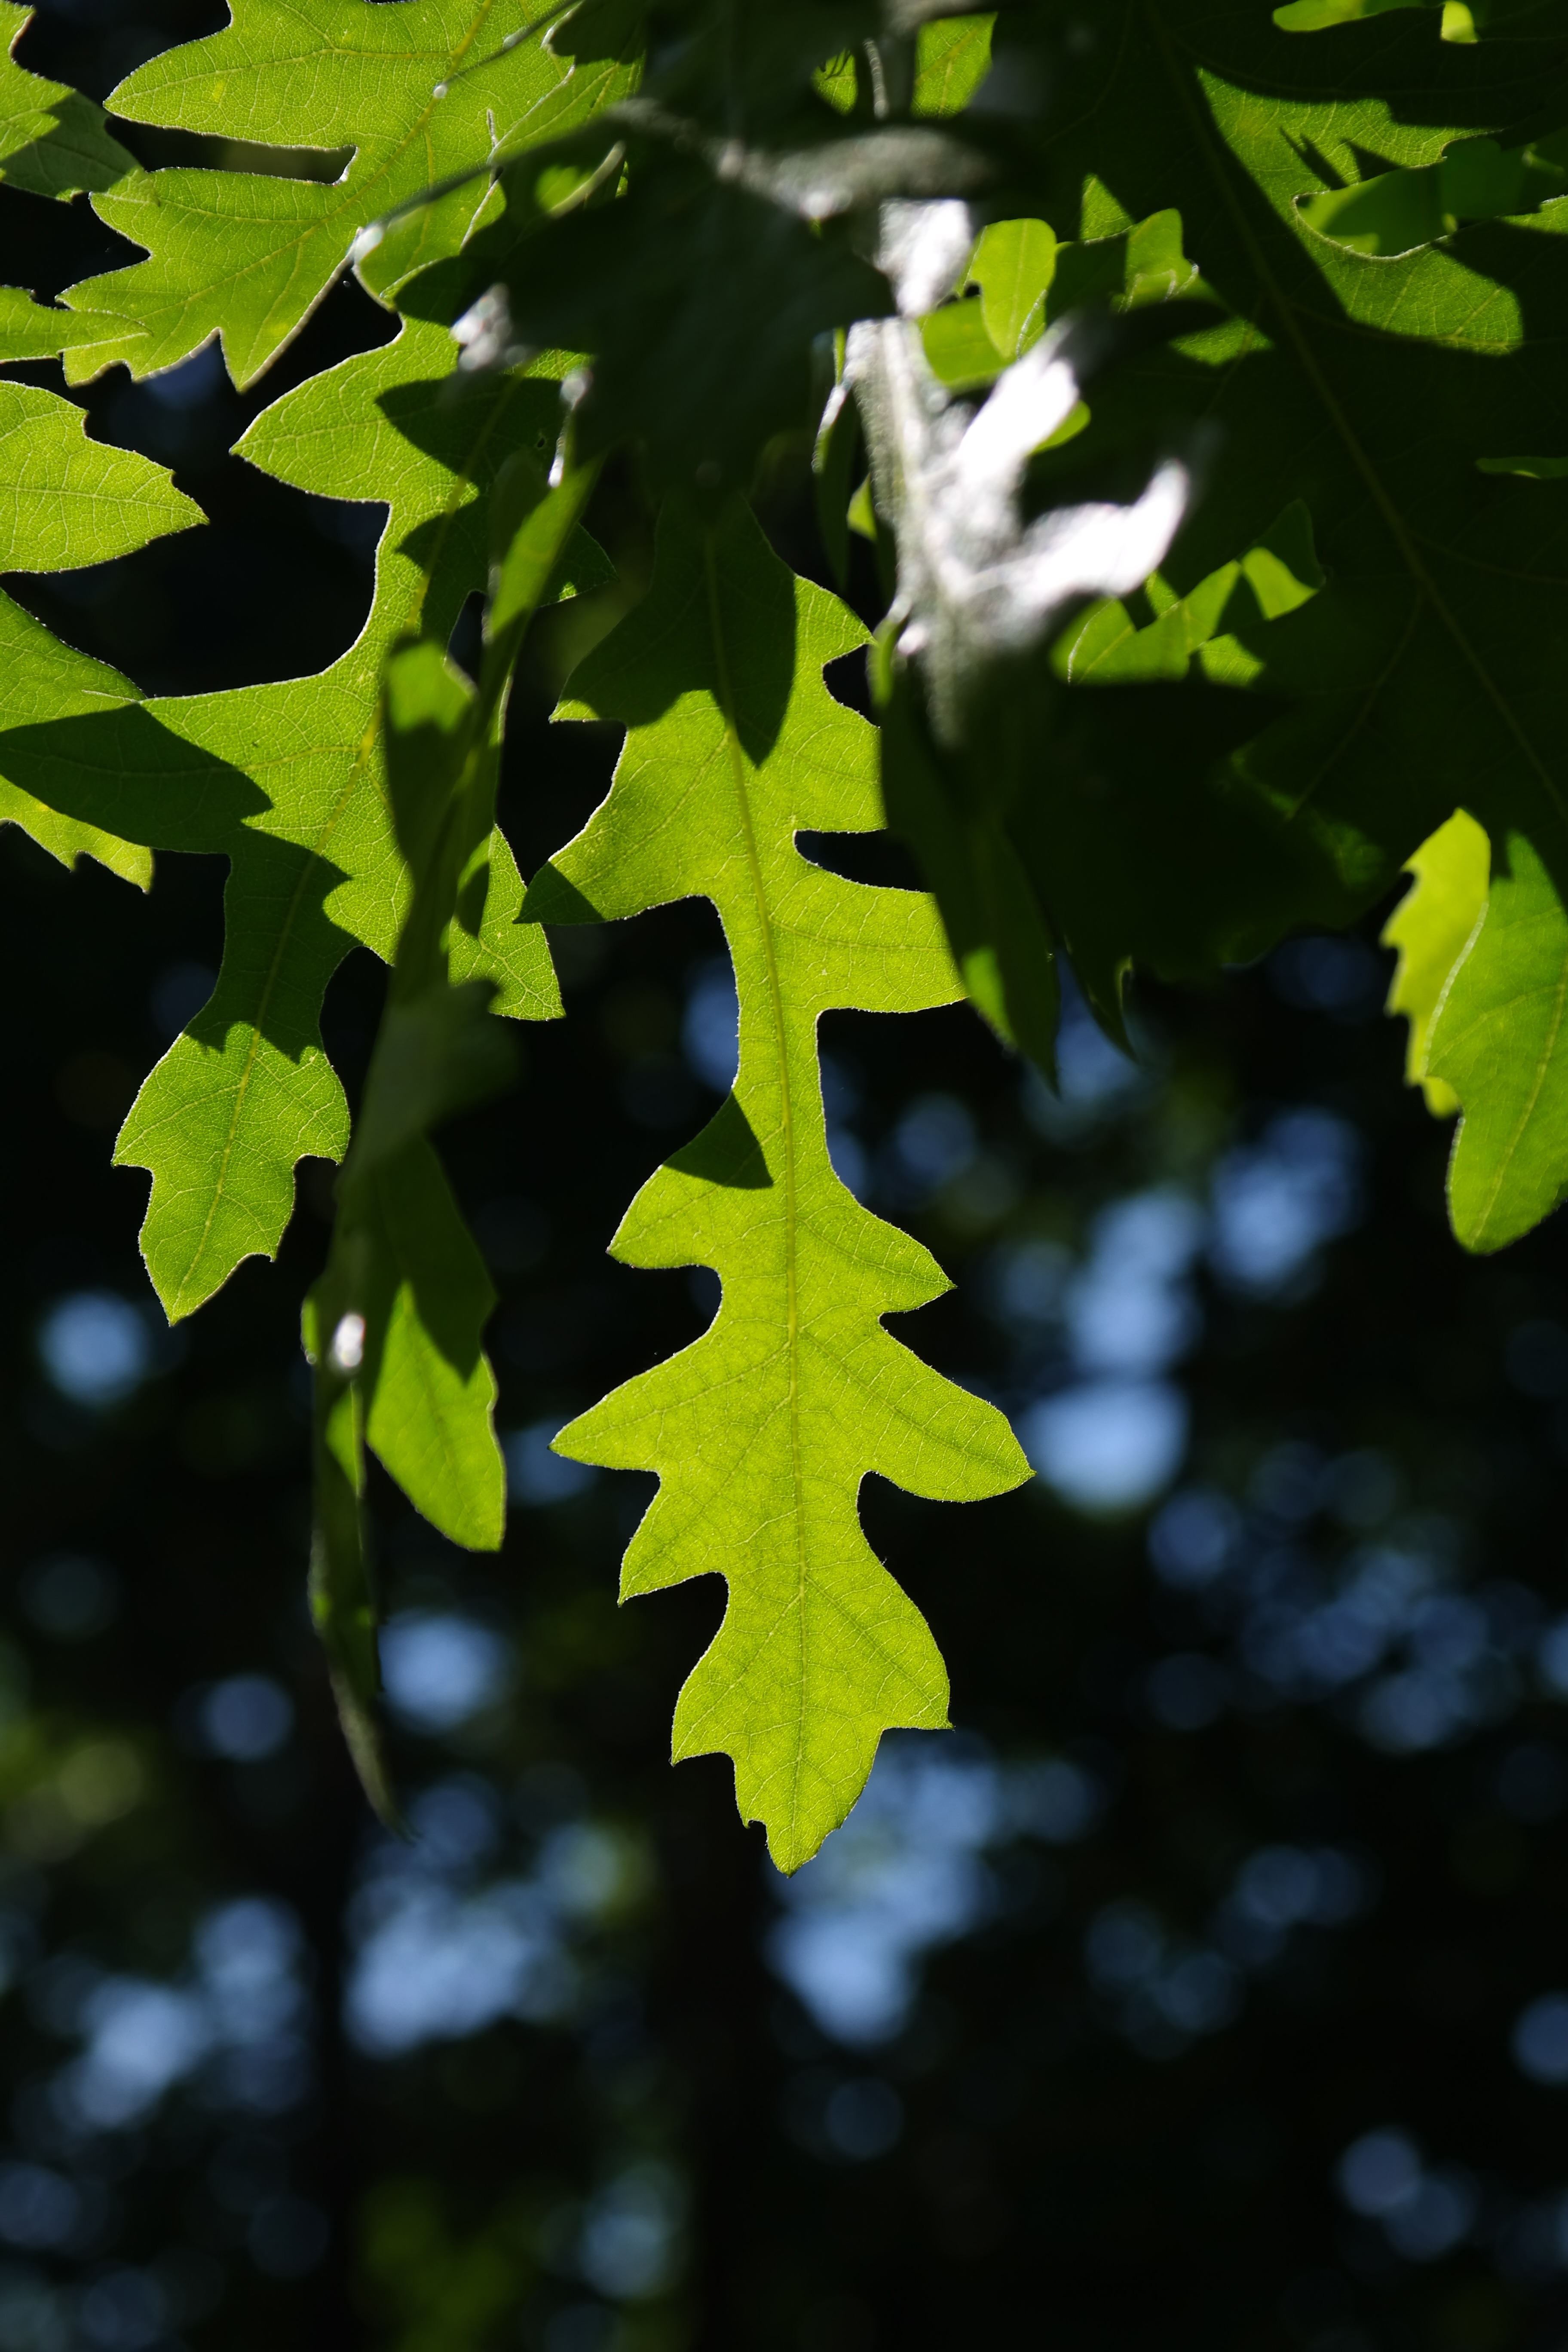
tree, nature, branch, plant, sunlight, leaf, flower, green, autumn, botany, yellow, flora, season, maple tree, maple leaf, jagged, leaves, oak, ornamental, fagaceae, light green, quercus, back light, flowering plant, maidenhair tree, shine through, buchengewaechs, plant stem, woody plant, land plant, zer kingdoms, buchtig lobed, turkey oak, quercus cerris l